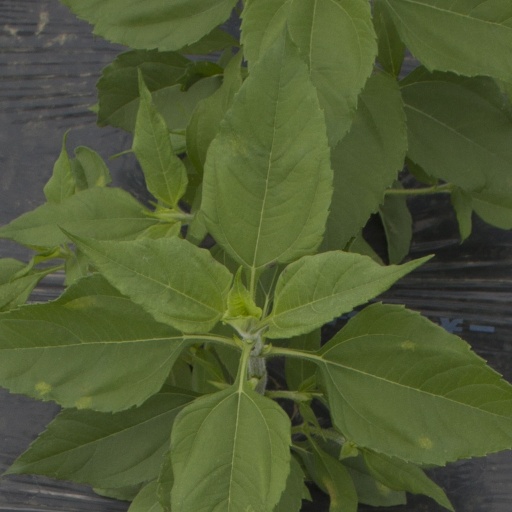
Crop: Jerusalem artichoke